William H. McElwain School

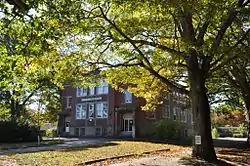

The William H. McElwain School is a historic school building at 250 Main Street in Bridgewater, Massachusetts. The two story brick Classical Revival building was built in 1912 to a design by the architectural firm of Loring & Phipps. The school was named for William H. McElwain (1867-1908), the founder of the William H. McElwain Shoe Company, a shoe manufacturer who was one of the major employers in Bridgewater at the turn of the 20th century. The school's construction was approved by the town shortly before workers in the firm's Bridgewater factory went on strike. Despite this, the town accepted land in donation from McElwain's family on which to build the school, and named it in his honor. It served as a public school until 1997, and has sat vacant since then. The school is believed to be the best-preserved school building in Massachusetts designed by Loring & Phipps.